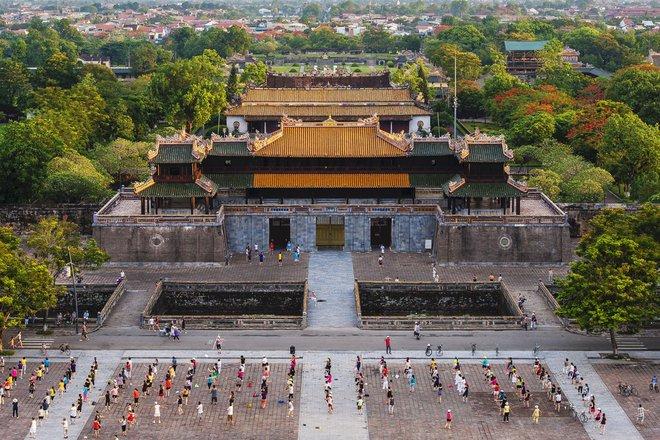
có nhiều người đang tập thể dục ở khoảng sân phía trước cổng thành